Thomas Wriothesley

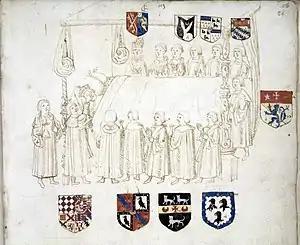
Heraldic drawing by Wriothesley of deathbed of King Henry VII, 1509. Although not present, Wriothesley wrote his account, in which the drawing features, from discussions with attendees. BL Add.MS.45131,f.54

Sir Thomas Wriothesley (died 24 November 1534) was a long serving officer of arms at the College of Arms in London. He was the son of Garter King of Arms, John Writhe, and he succeeded his father in this office.